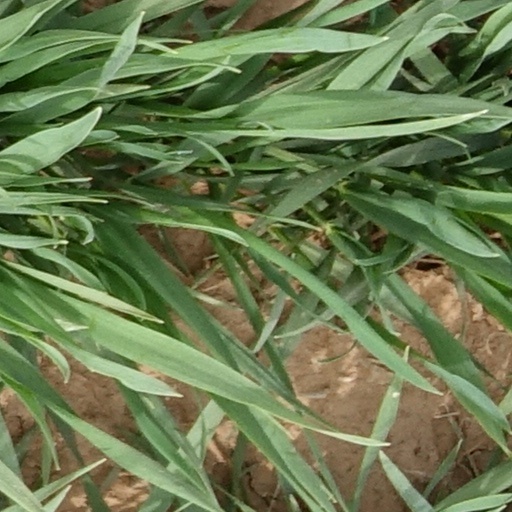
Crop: wheat